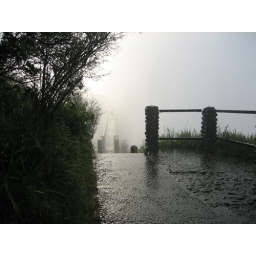
I didn't have a poncho or the courage to cross the foot bridge over the falls.